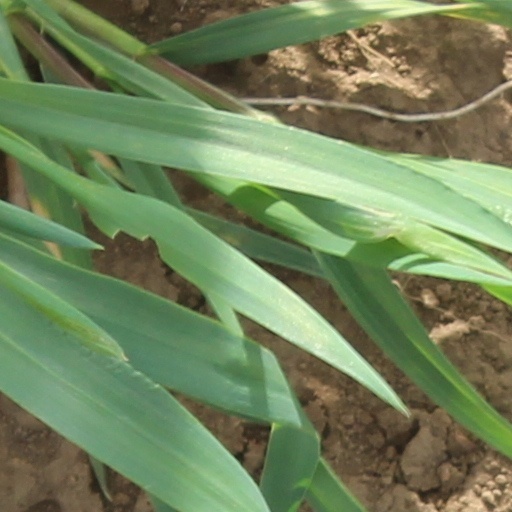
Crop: wheat